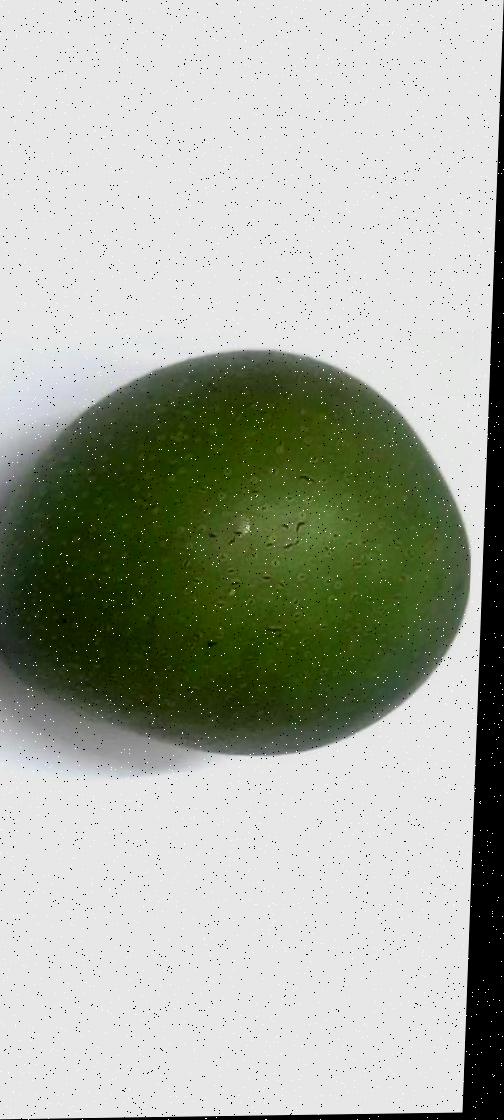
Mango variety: Ashshina Zhinuk